White Rajahs

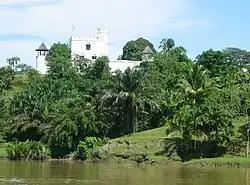
Fort Margherita was erected by Rajah Charles and named after his wife, the Ranee Margaret.

The coaling station of Brooketon in Brunei was named after the Brooke family.